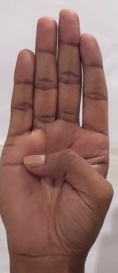
ASL sign: B